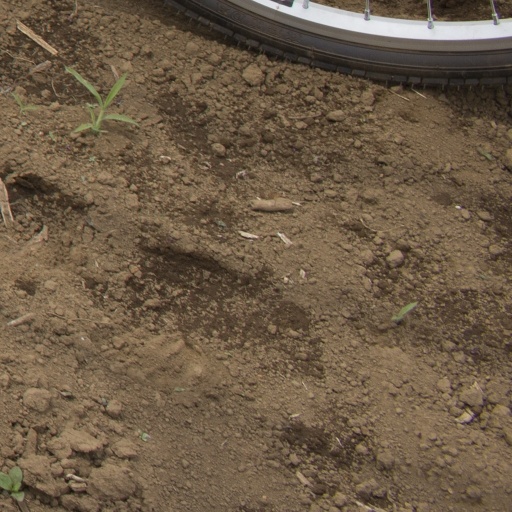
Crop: Jerusalem artichoke